List of birds of Guam

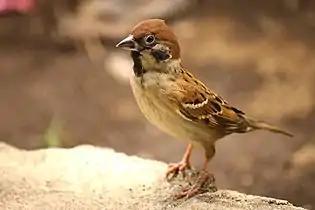
Eurasian tree sparrow

Old World sparrows are small passerine birds. In general, sparrows tend to be small, plump, brown, or gray birds with short tails and short powerful beaks. Sparrows are seed eaters, but they also consume small insects.